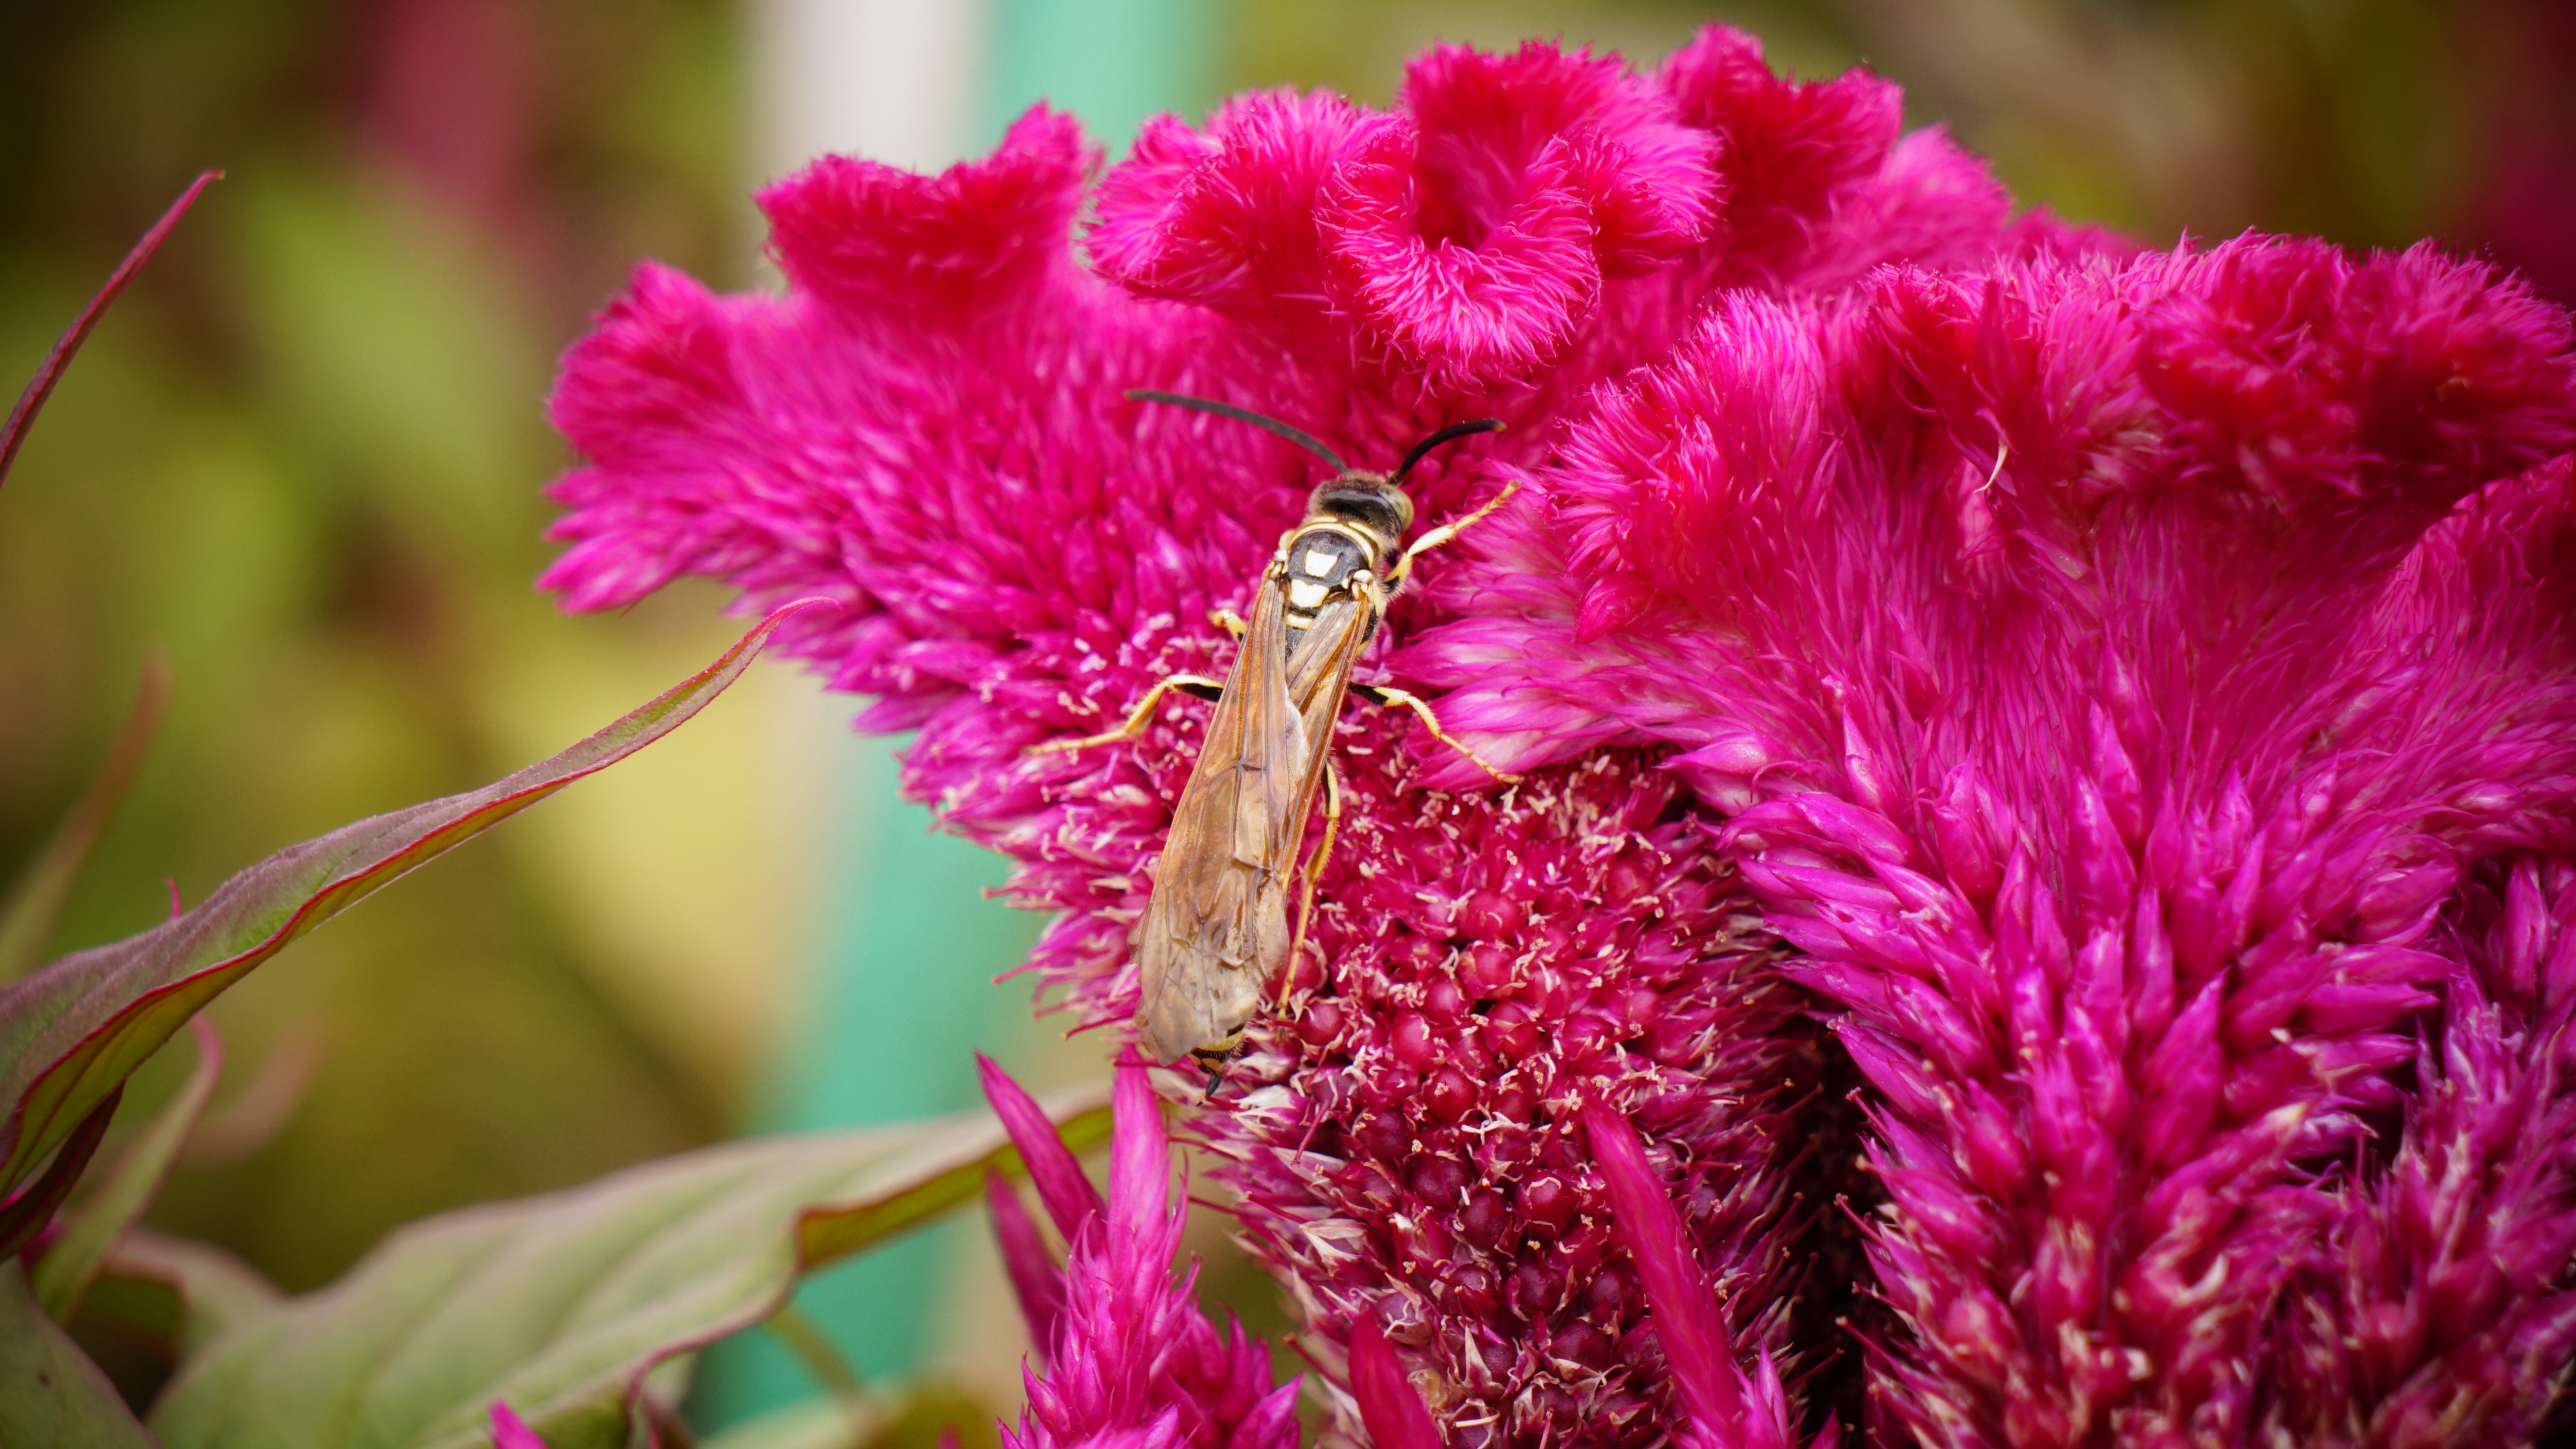
nature, grass, blossom, plant, leaf, flower, petal, flying, pollen, red, produce, pink, flora, flowers, close up, shrub, bright, insects, magenta, floristry, macro photography, flowering plant, flower crest chicken, natural flowers, annual plant, grass family, land plant, woolflowers and cockscombs